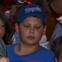
Age: 24